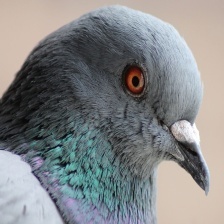
Species: ROCK DOVE
Scientific name: COLUMBA LIVIA